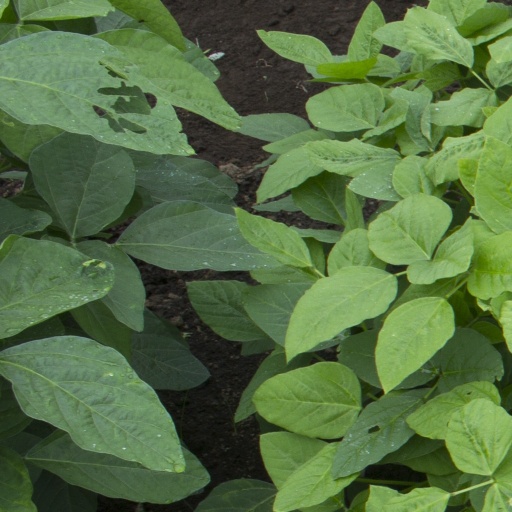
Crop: soybean